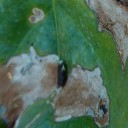
Label: Miner